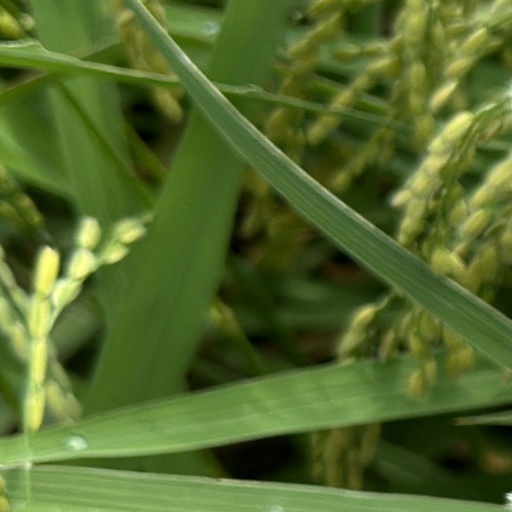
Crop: rice